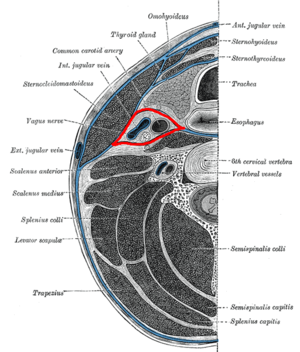
La gaine carotidienne est un espace du cou constitué d'une enveloppe conjonctive tubulaire s'étendant de la base du crâne jusqu'à la limite inférieure du cou. Elle contient la portion cervicale de l'artère carotide commune, de l'artère carotide interne, de la veine jugulaire interne et du nerf vague.